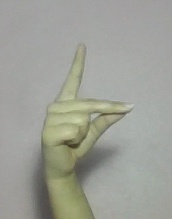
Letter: ta